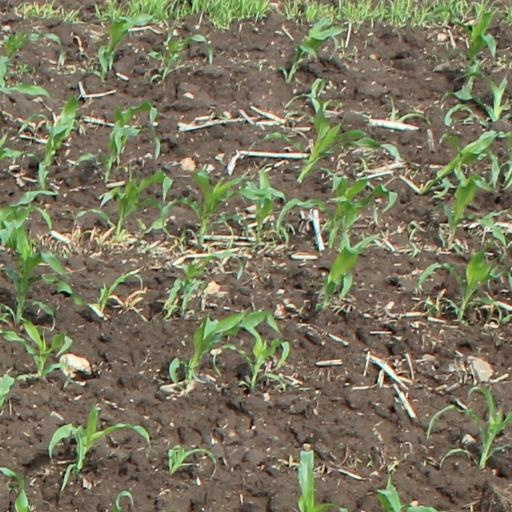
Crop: maize; corn